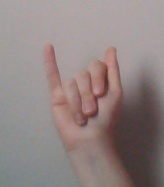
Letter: meem